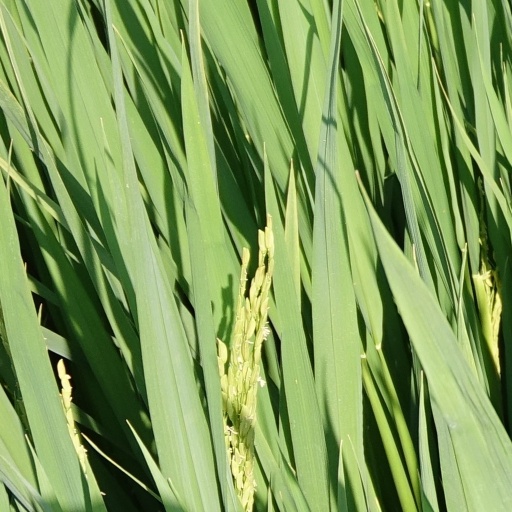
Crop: rice